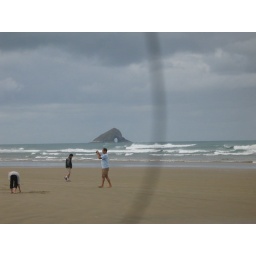
Hole in the rock at 90 mile beach